2011 IIHF Women's Challenge Cup of Asia

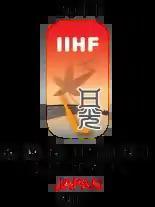

The 2011 IIHF Women's Challenge Cup of Asia was the 2nd Women's IIHF Challenge Cup of Asia, an annual international ice hockey tournament. It took place between 11 November, 14 November 2010 in Japan. The games were played in the Kirifuri Arena, Nikko. The Chinese team was the defending champion, having won the 2010 championship.